San Francesco, Matelica

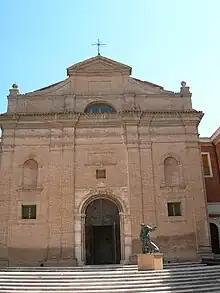

San Francesco is a Gothic-style, Roman Catholic church and monastery located in Matelica, province of Macerata, region of Marche, Italy.